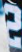
Number: 2